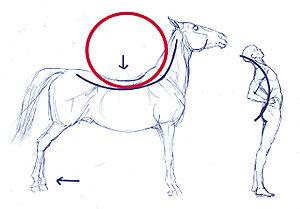
Le dos du cheval est une partie de la morphologie chevaline, qui commence au niveau du garrot, là où se termine l'encolure, et s'étend jusqu'aux premières vertèbres lombaires, là où commence la croupe. La colonne vertébrale soutient l'ensemble. Dans la mesure où il reçoit la selle et supporte le poids du cavalier, la morphologie du dos est d'une importance cruciale chez tout cheval destiné à l'équitation, déterminant la capacité de portage de l'animal. Il existe de nombreux exercices destinés à le muscler.